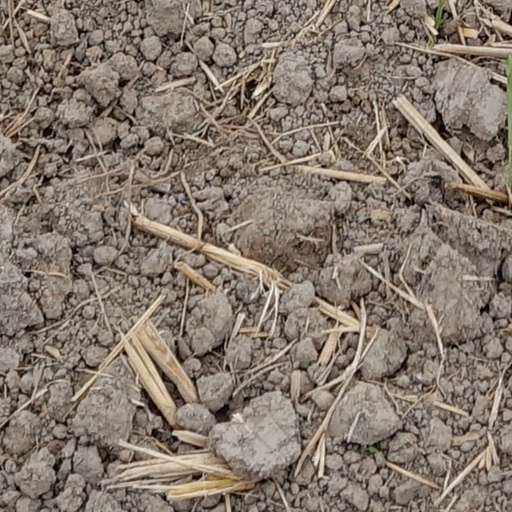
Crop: wheat